David Padilla

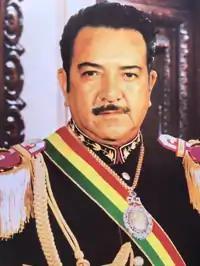
Official photograph by Freddy Alborta, 1978

David Padilla Arancibia (13 August 1927 – 25 September 2016) was a Bolivian general who served as the 53rd president of Bolivia from 1978 to 1979.